Renault 5

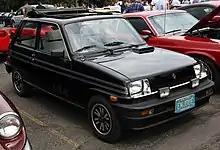
1983 Renault Le Car Sport

The Le Car was offered in three-door hatchback form only from 1976 until 1980. For the 1980 model year, the front end was updated to include a redesigned bumper, grille, and rectangular headlights. A five-door hatchback body style was added in the 1981 model year. Sales increased each year, from 6,800 in 1976 to 37,000 in 1982. Although the Le Car did not see popularity in the U.S., it sold reasonably well in Canada. Imports from France continued through 1983, when the car was replaced by the Kenosha, Wisconsin—built Renault 11-based Renault Alliance. Sales in Canada continued until 1986, two years after the second generation Renault 5 (known as the "Supercinq" or "Superfive") had replaced it in the European market. Despite the 'Le Car' brand being created specifically for the North American market, Renault later applied the name to special edition versions of the Renault 5 in Europe from 1979 onward.